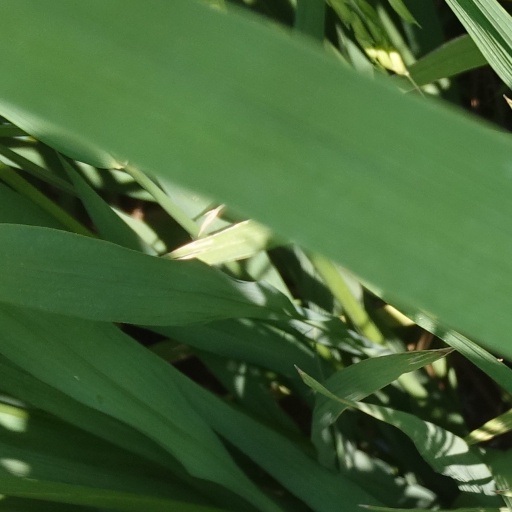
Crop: rice